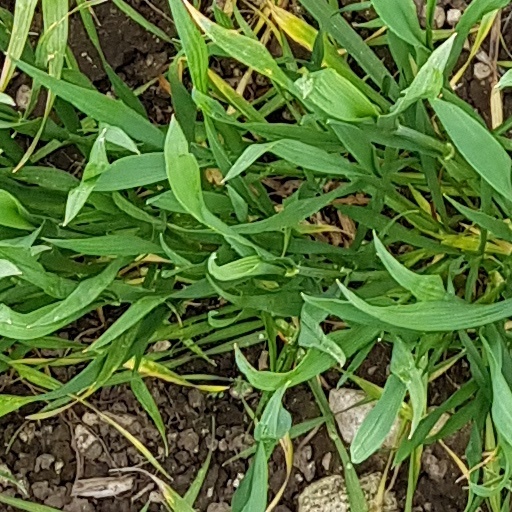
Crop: wheat